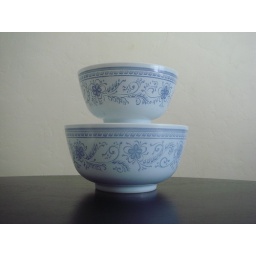
These look great in person and have been a great addition to the kitchen as our fruit and veggie bowls.